The Prince of Homburg (film)

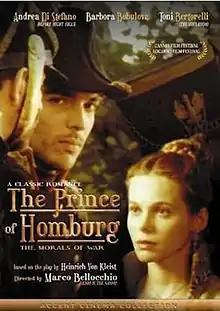
Film poster

The Prince of Homburg is a 1997 Italian drama film directed by Marco Bellocchio, based on the play "Der Prinz von Homburg" by Heinrich von Kleist. It was entered into the 1997 Cannes Film Festival.